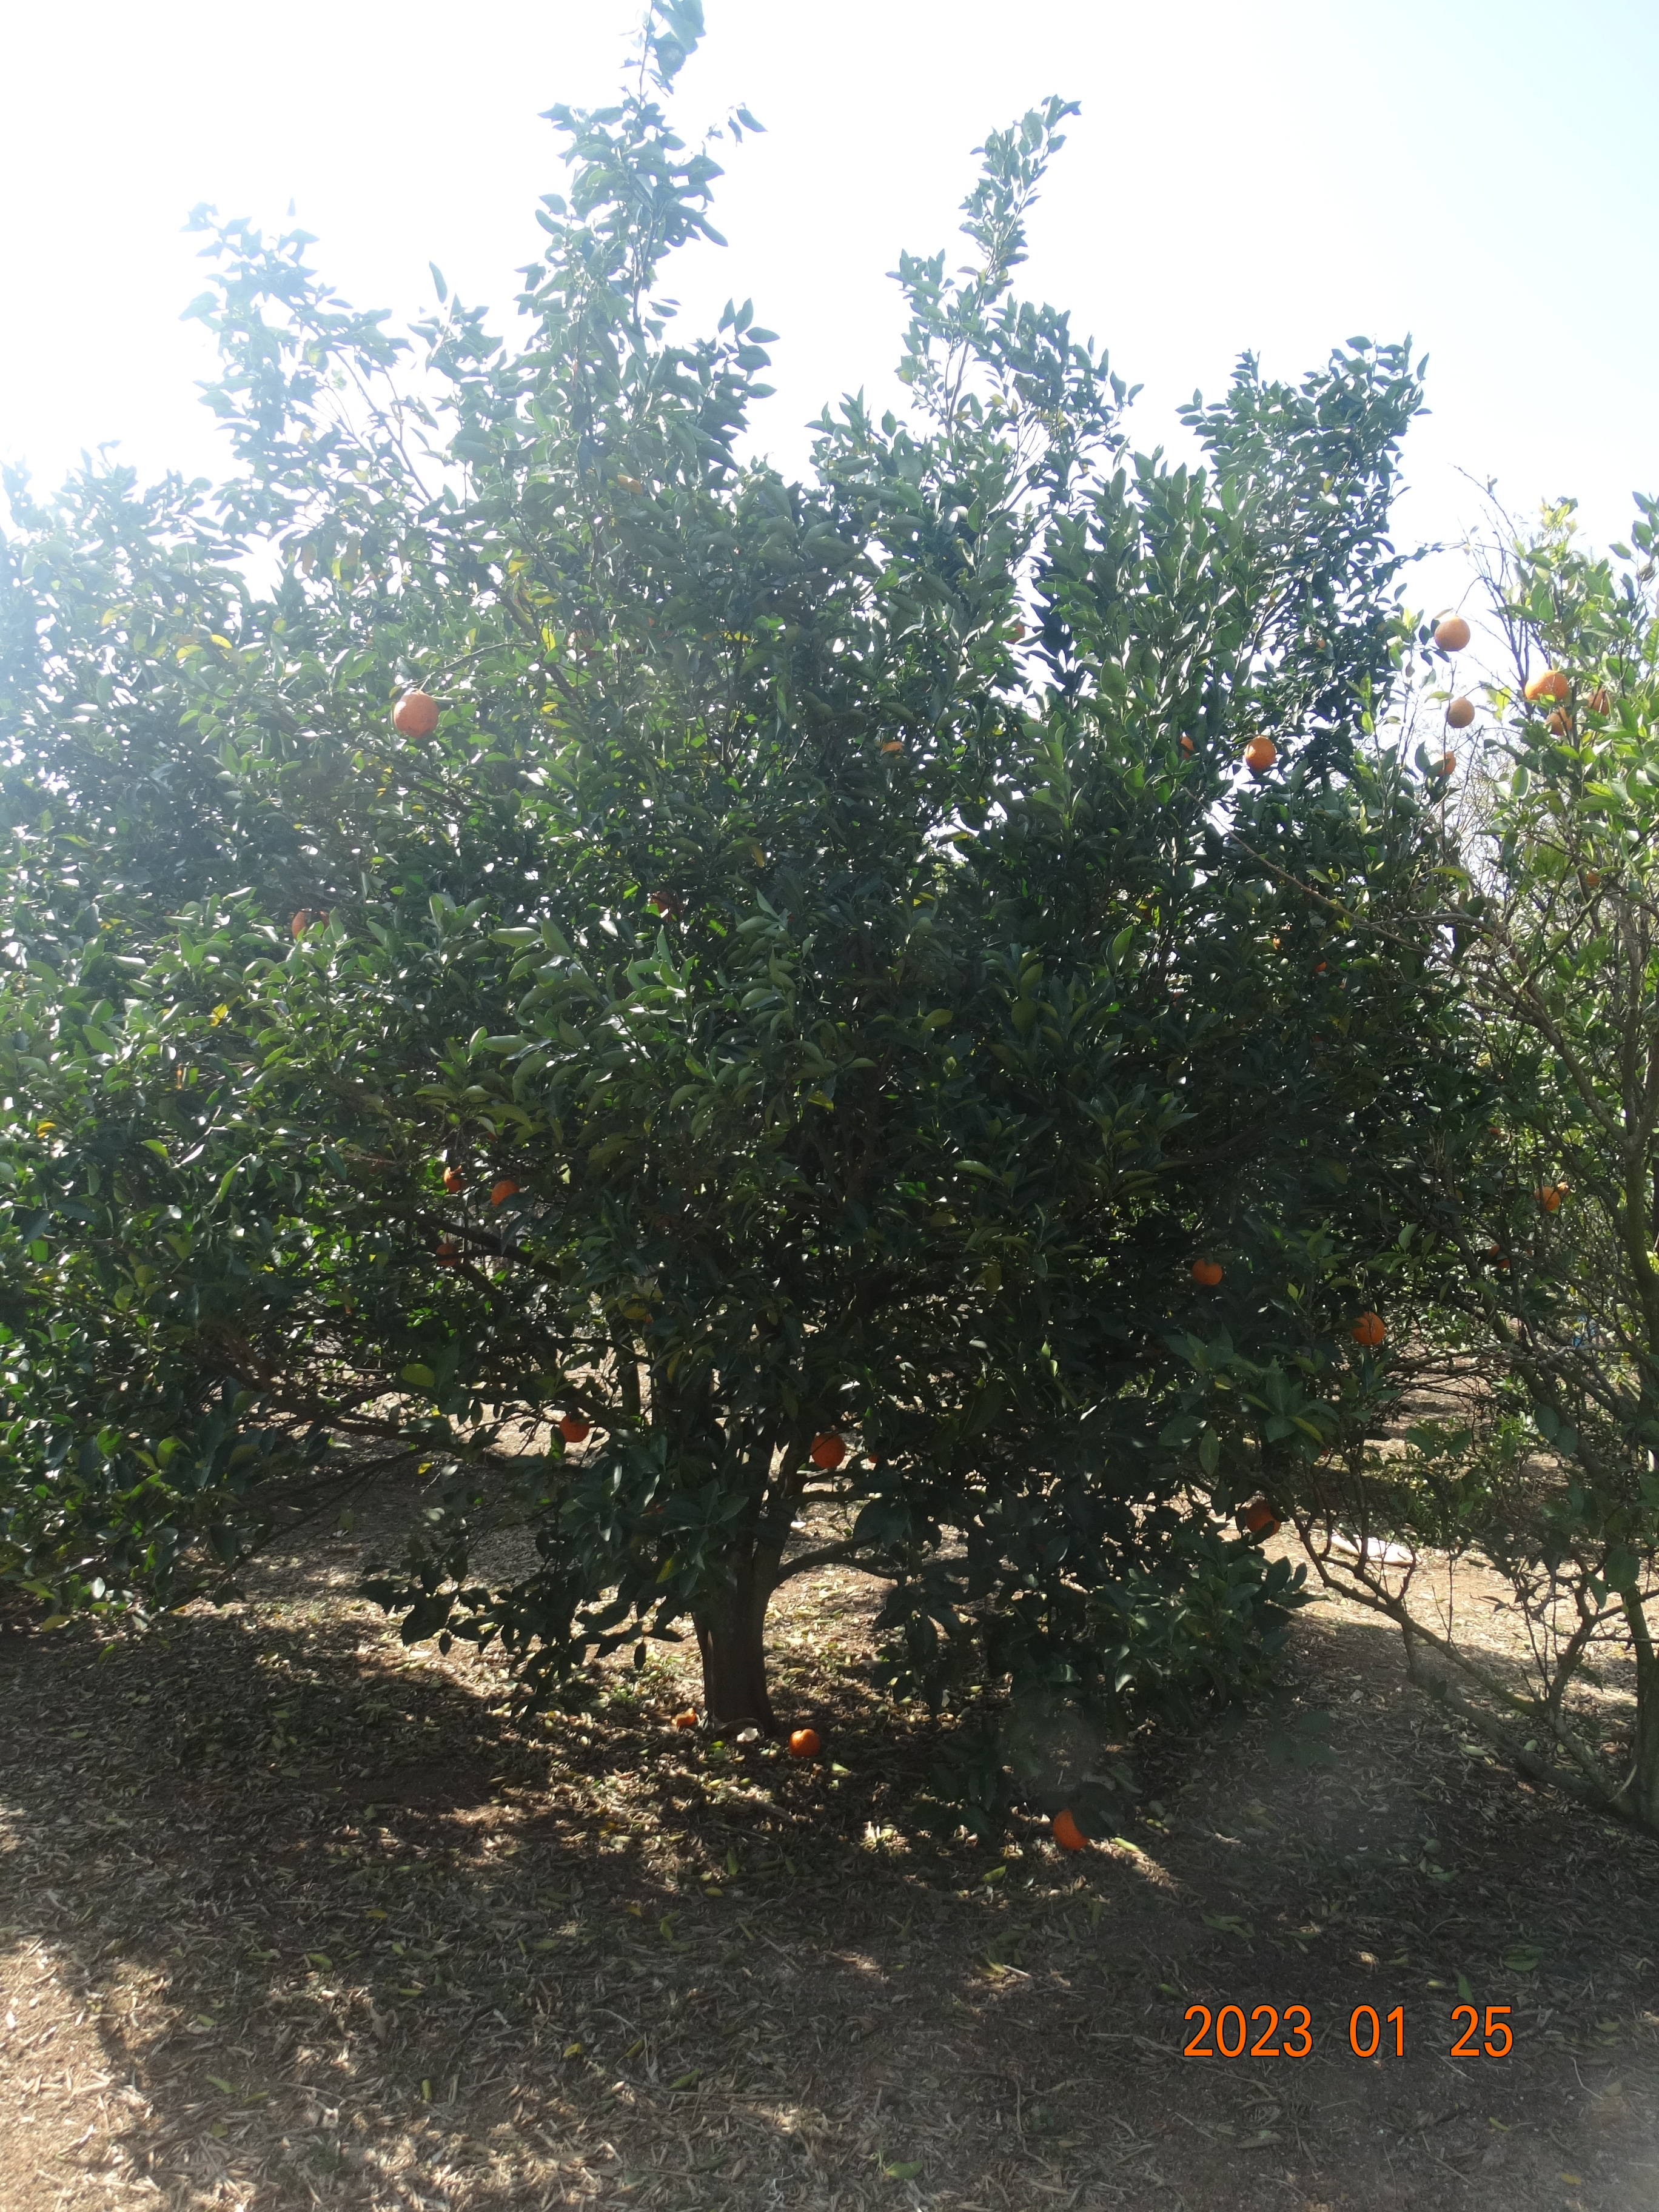
Citrus fruit variety: ponkan